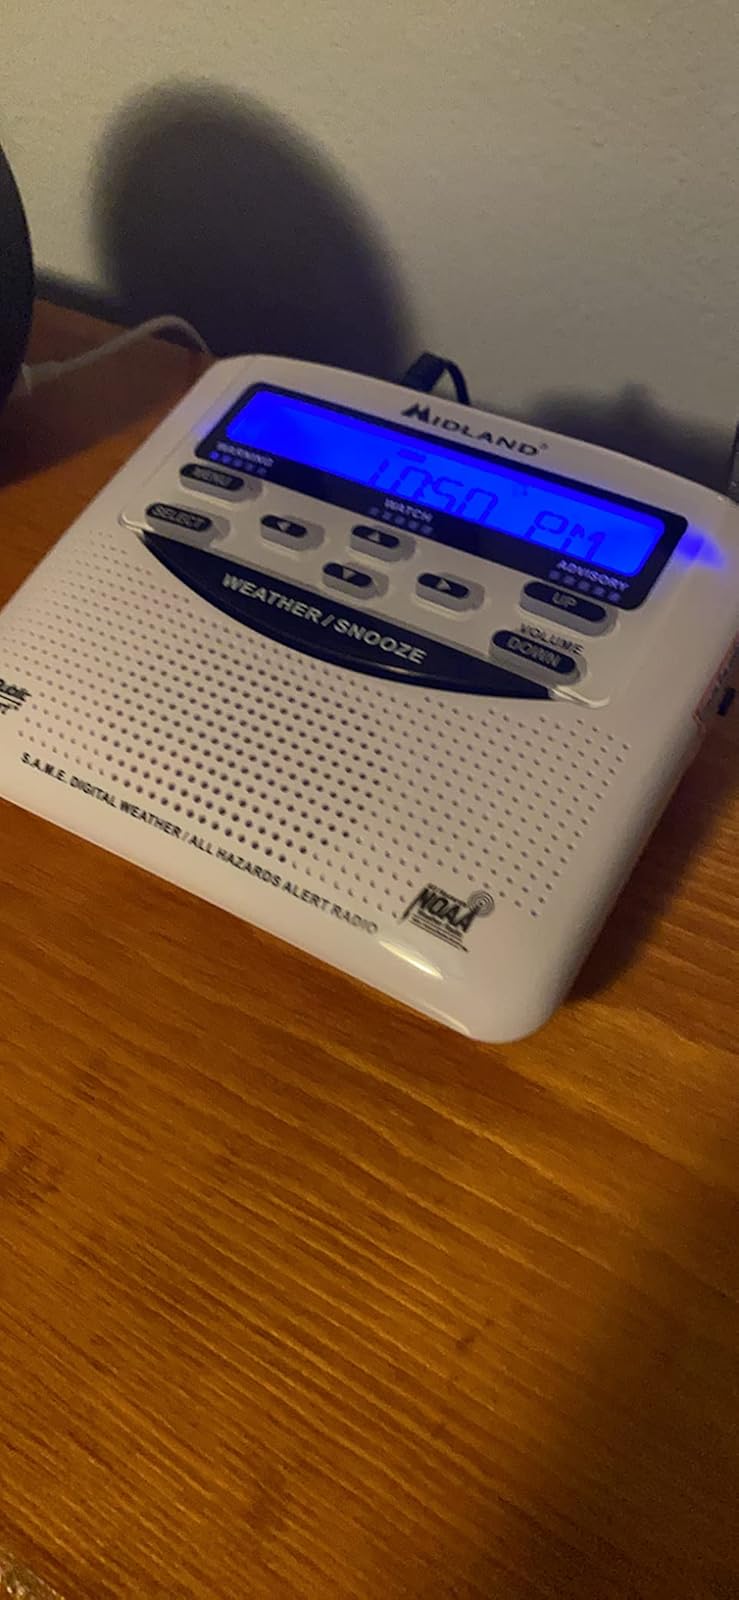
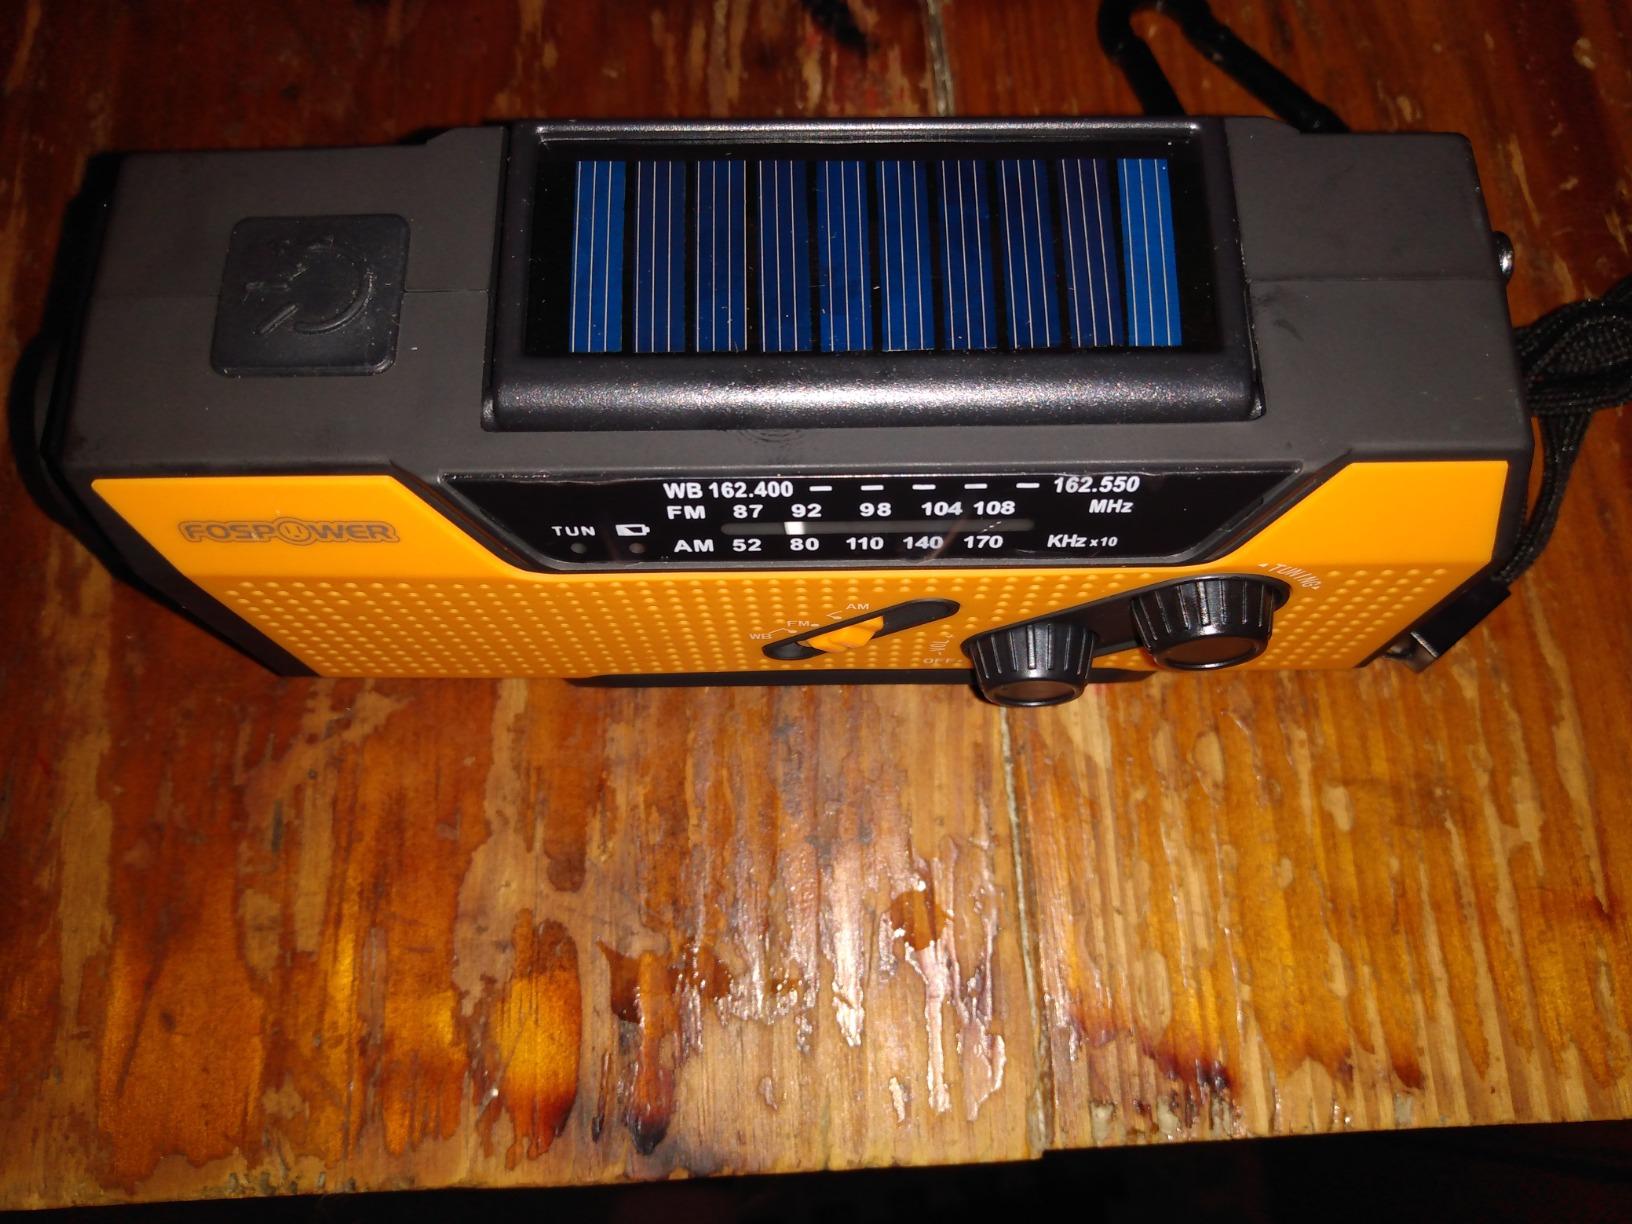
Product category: radio
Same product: no